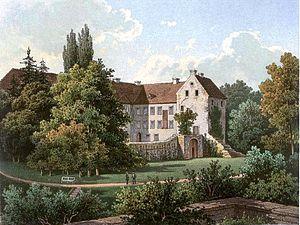
Le château d'Altenhausen est un château allemand situé dans l'État de Saxe-Anhalt à Altenhausen.